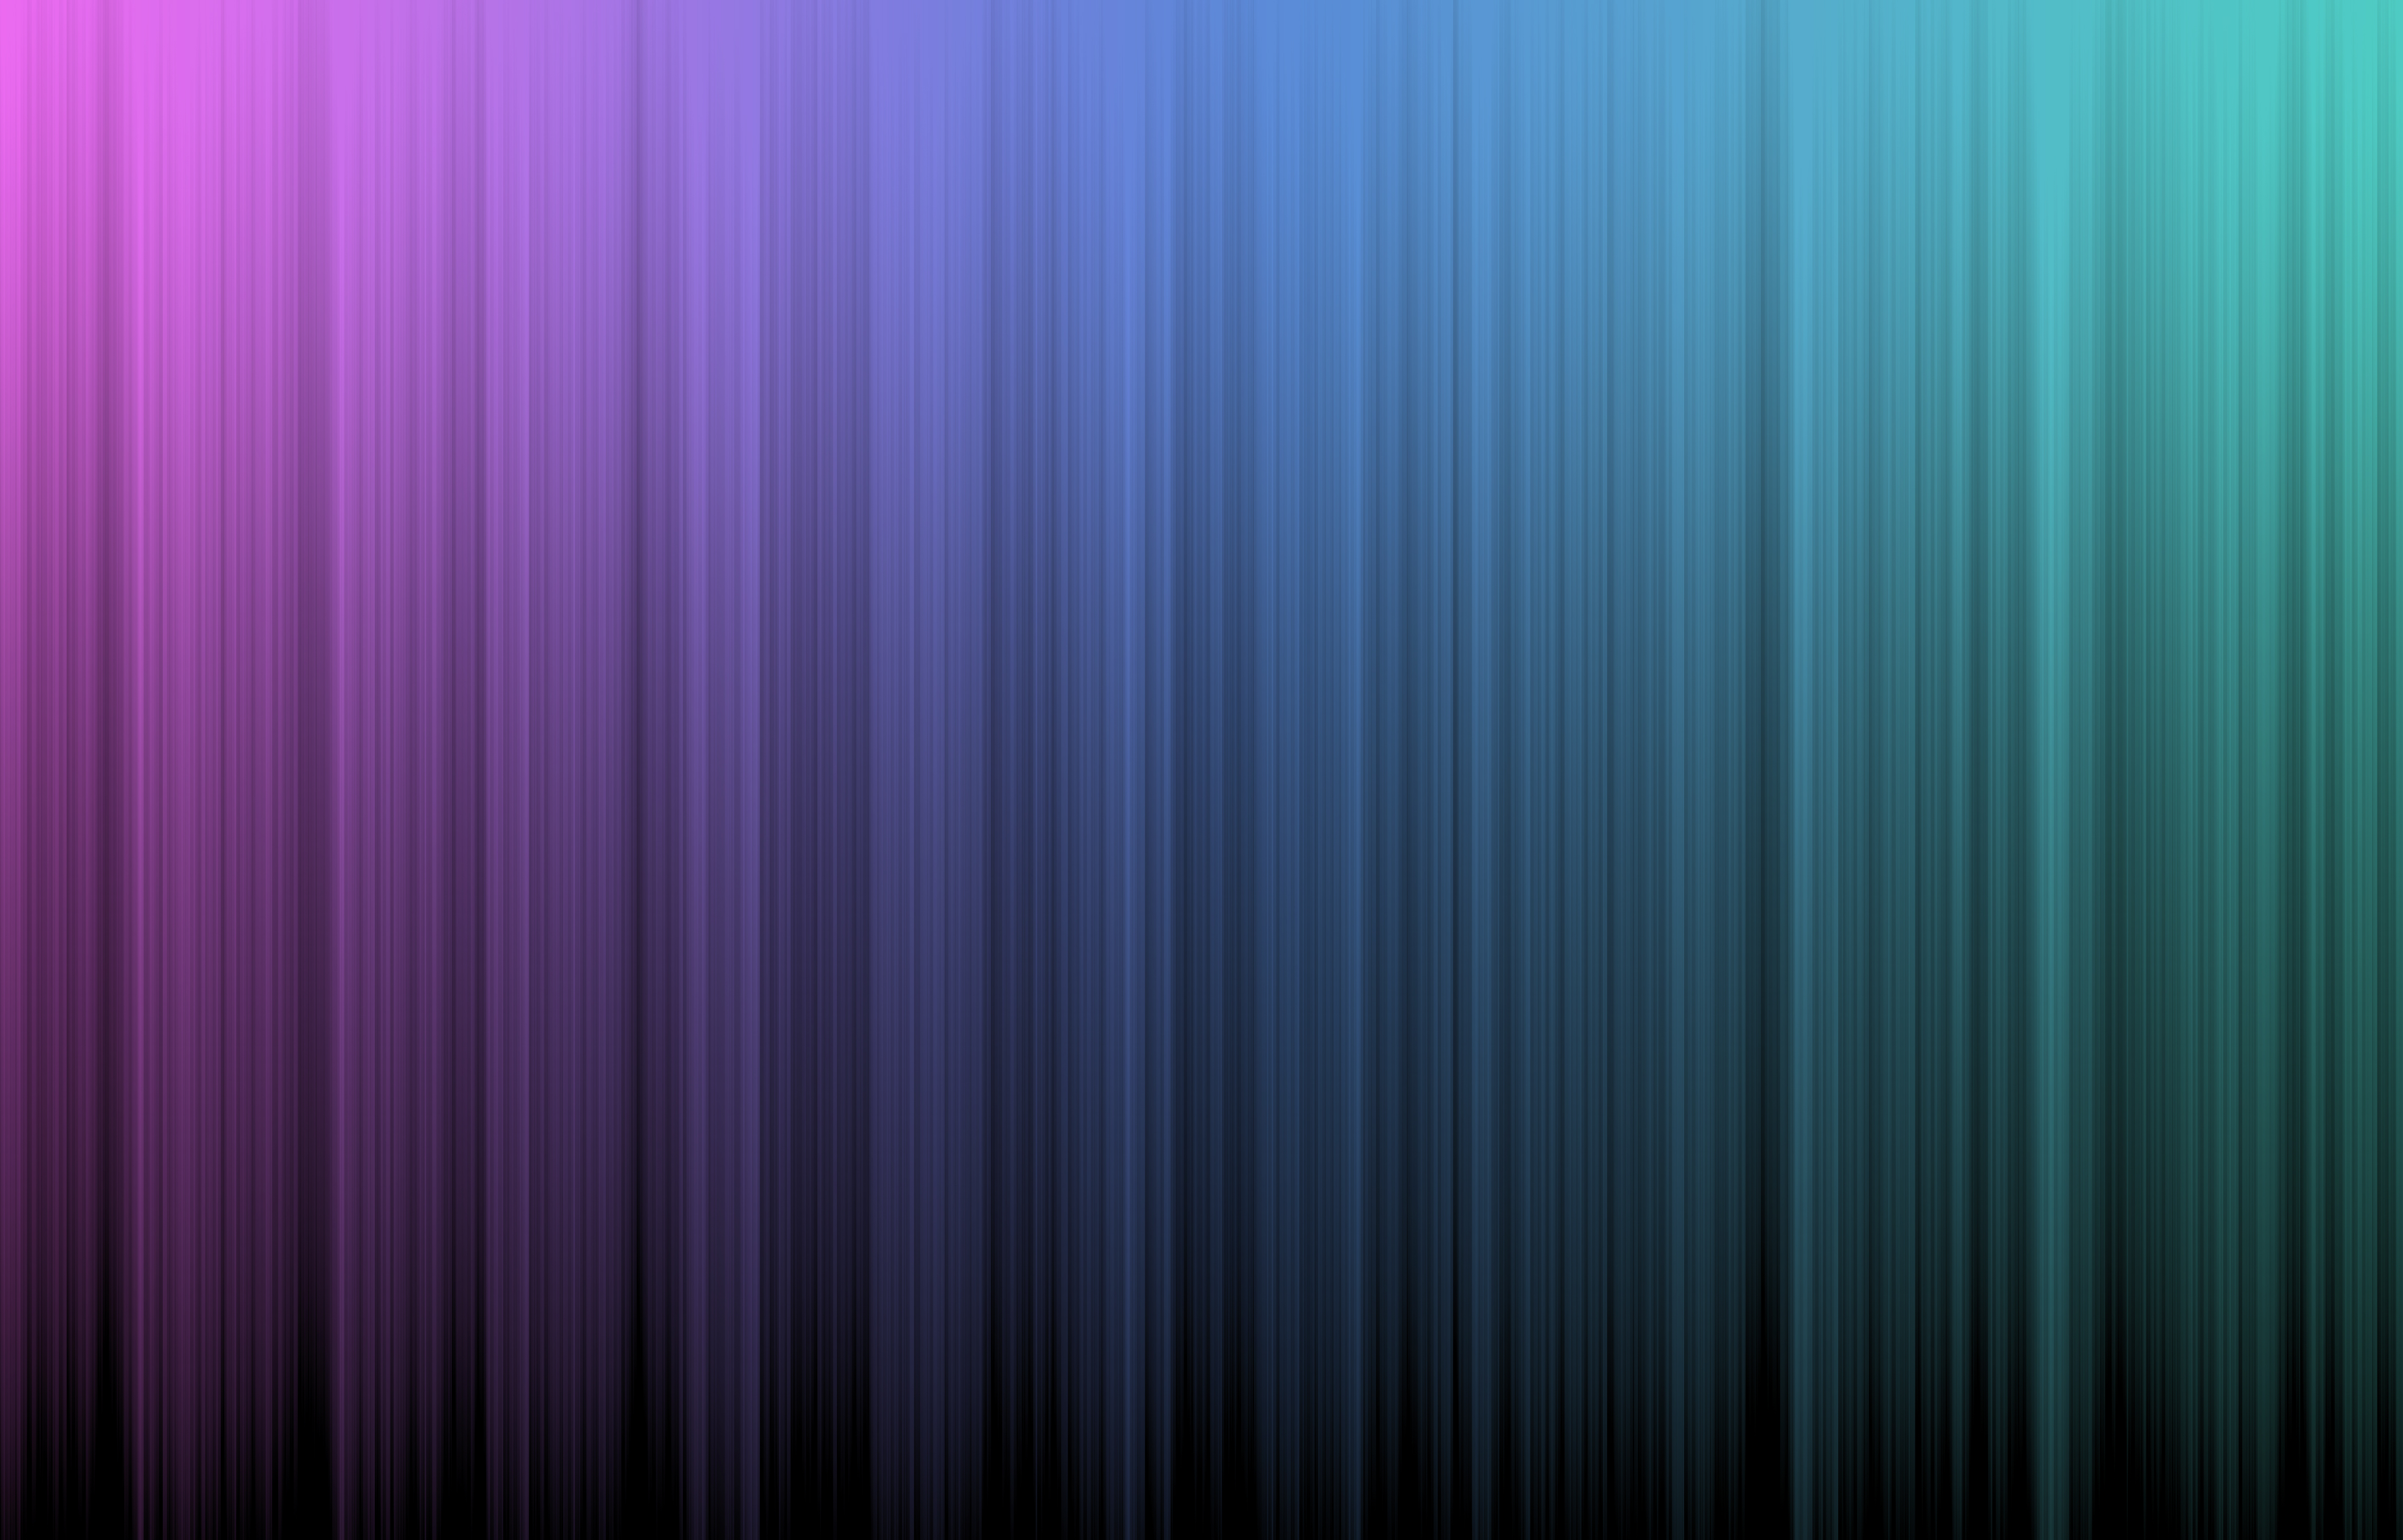
blue, purple, violet, green, pattern, line, design, magenta, electric blue